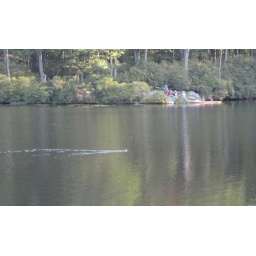
Yes, that's the picture of a beaver swimming in a lake in Bear Mountain. Sorry, Beer Montane.